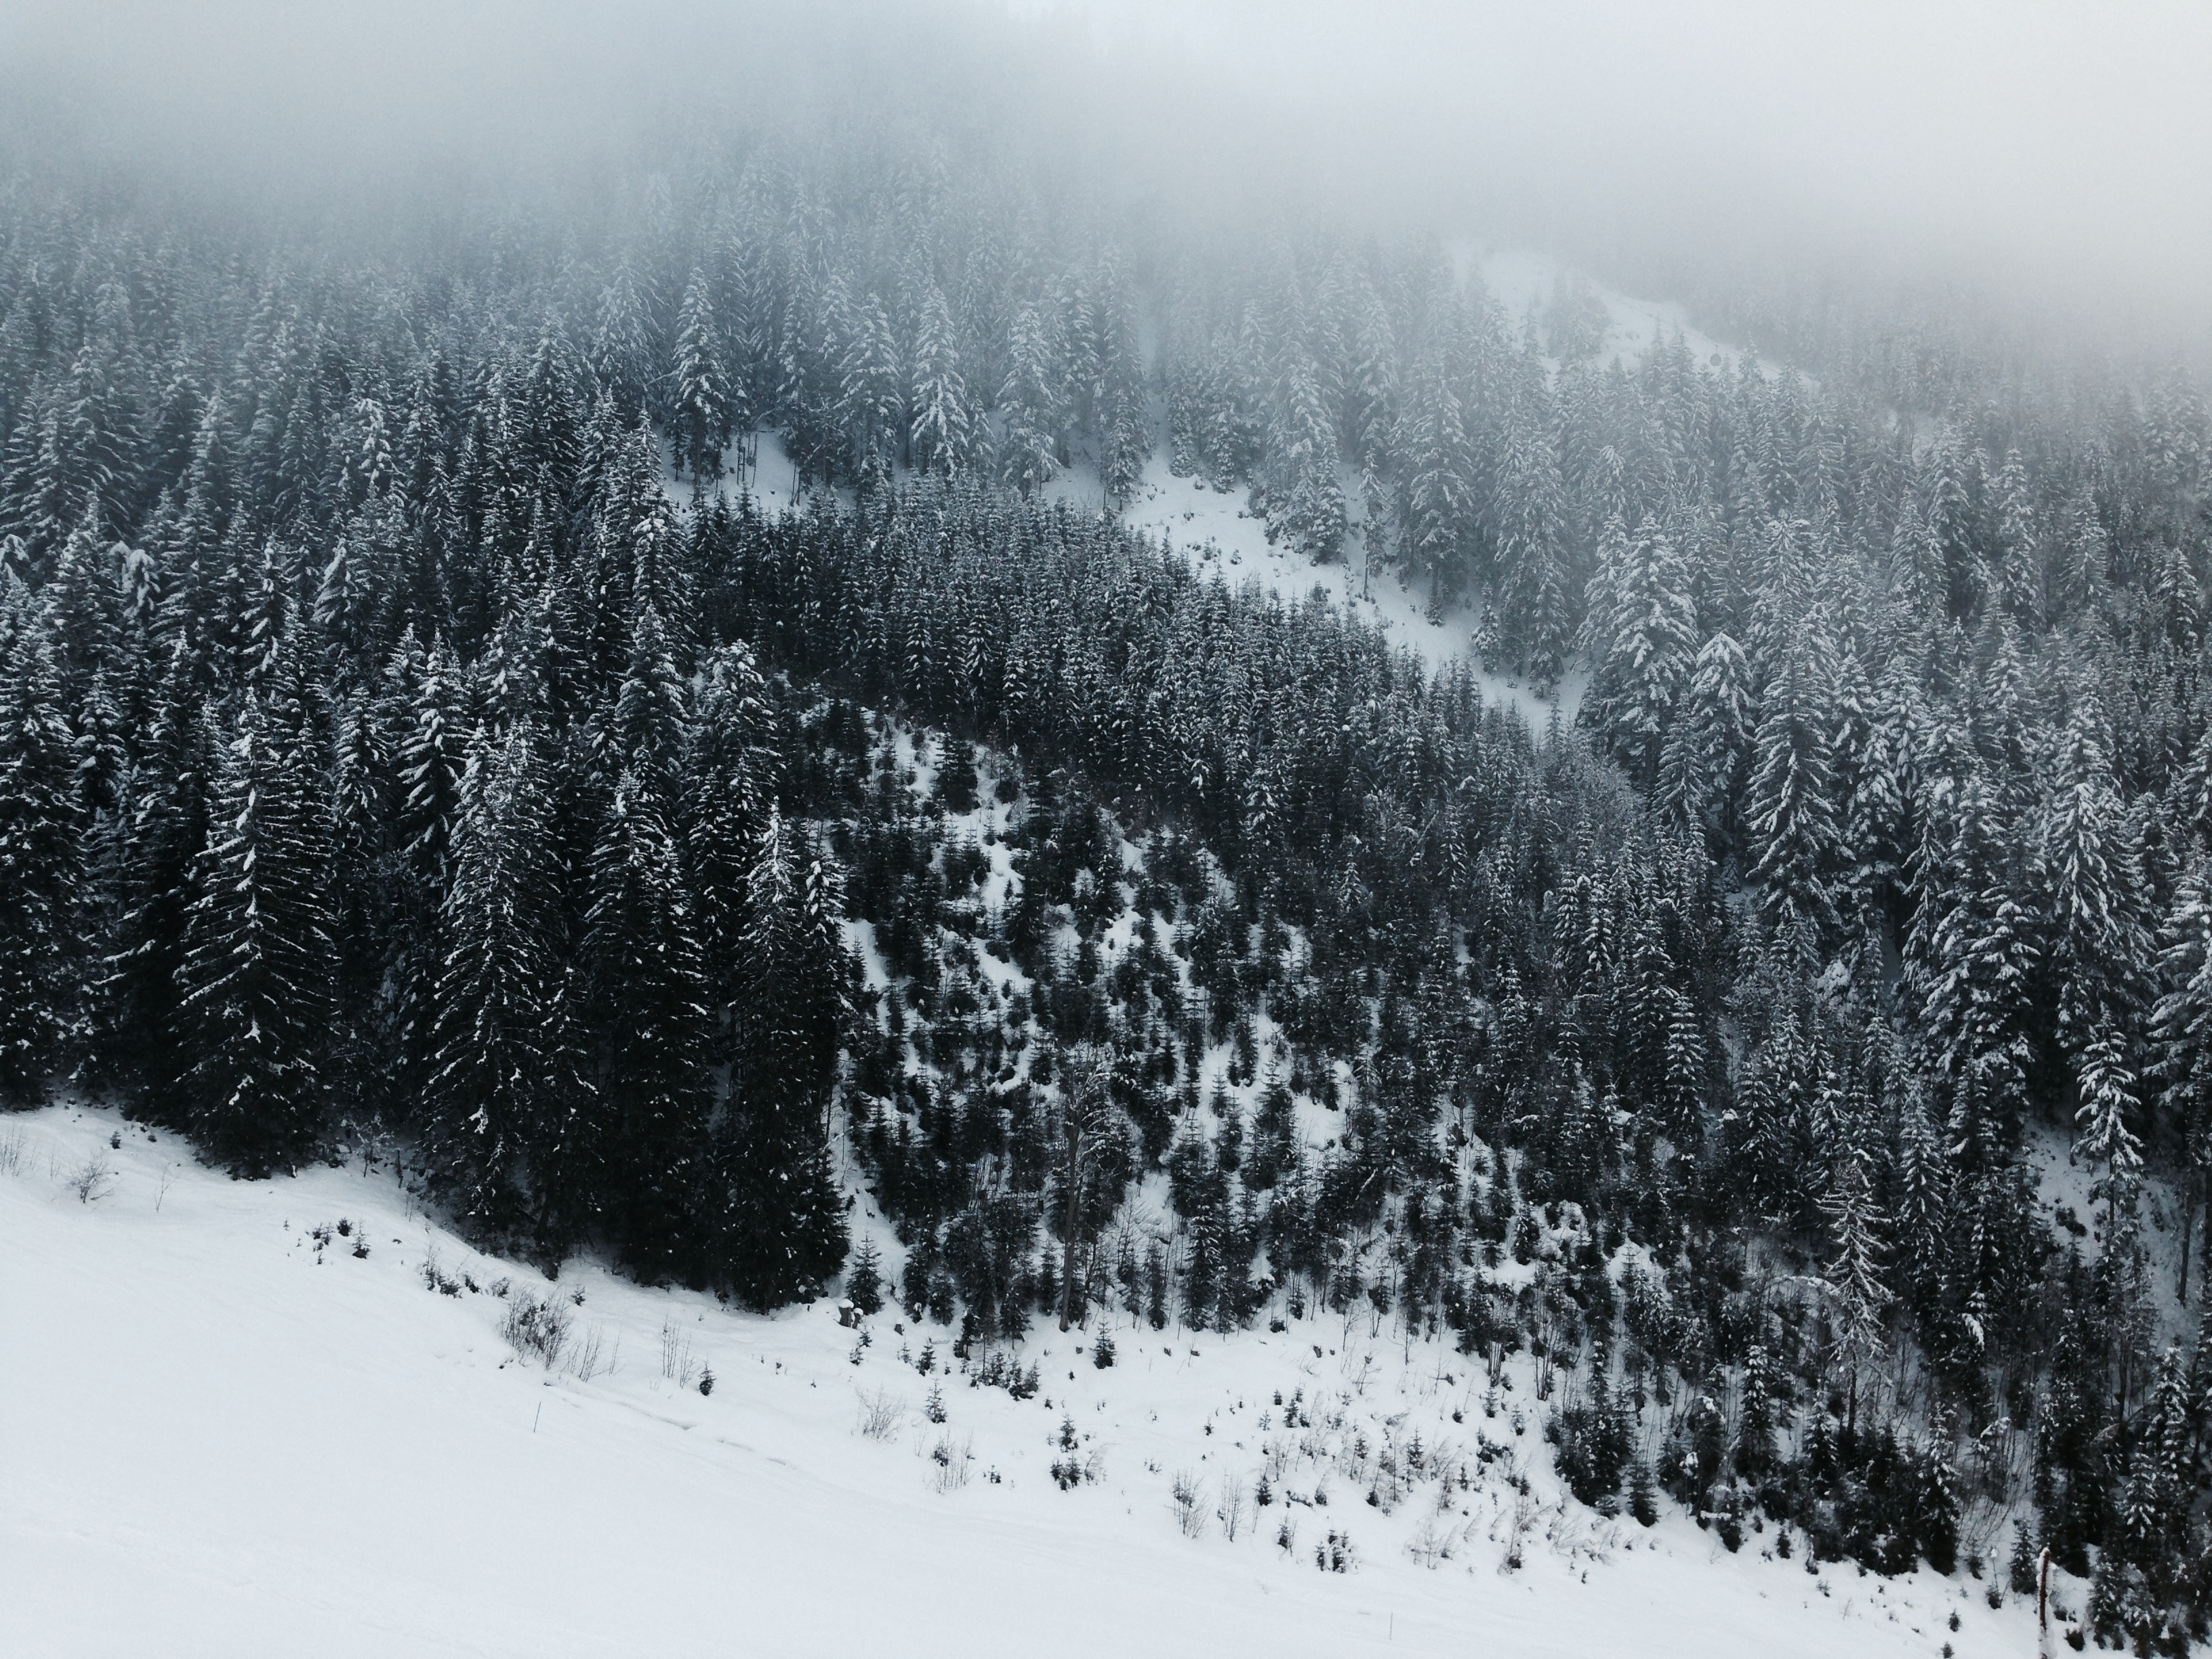
tree, nature, forest, mountain, snow, cold, winter, fog, mist, hill, frost, mountain range, weather, fir, season, ridge, trees, woods, spruce, freezing, atmospheric phenomenon, woody plant, mountainous landforms, geological phenomenon